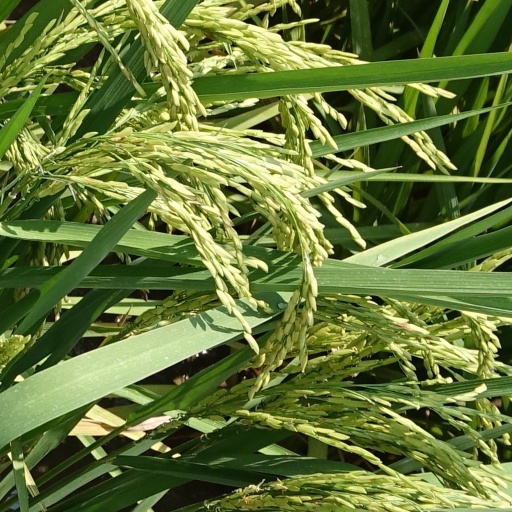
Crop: rice